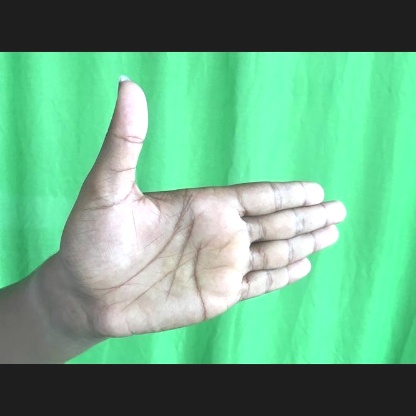
Mudra: Ardhachandran